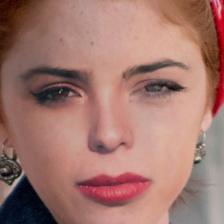
Label: faces